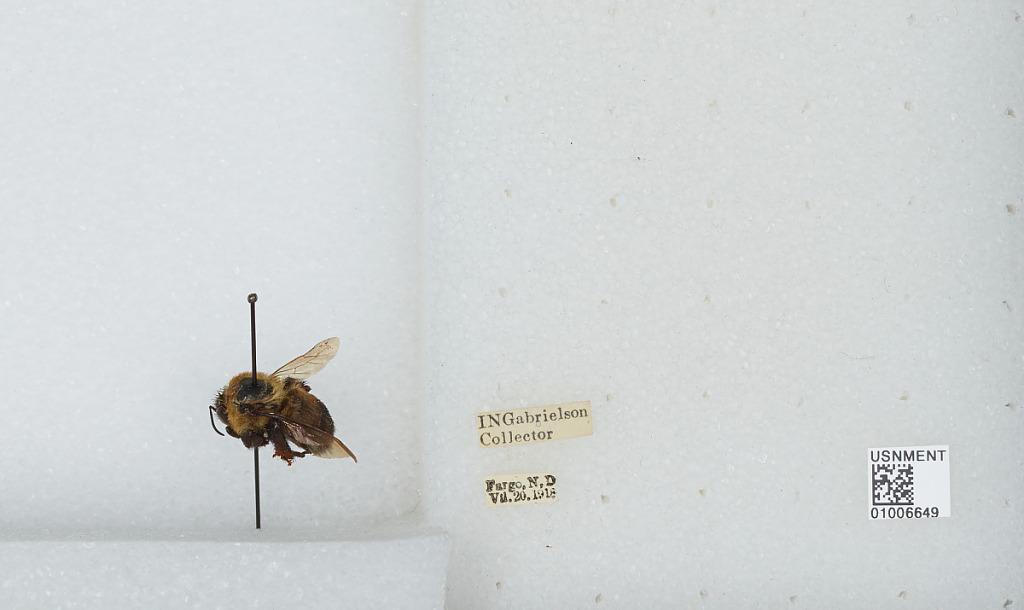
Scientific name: Bombus (Separatobombus) griseocollis (De Geer)
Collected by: I. Gabrielson
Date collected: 1918-7-20
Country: United States
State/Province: North Dakota
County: Cass
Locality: Fargo
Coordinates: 46.8772, -96.7894